95th Wing

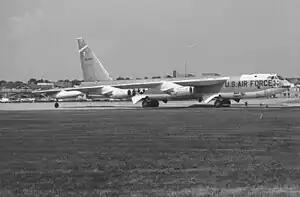
95th Bomb Wing Boeing B-52B

On 12 February 1959, the last B-36J in SAC's inventory departed the wing and Biggs for Amon Carter Field, in Fort Worth, Texas, where it became a display aircraft.